Australian International Airshow

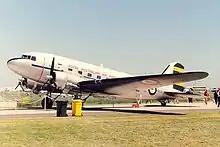
A C-47 Dakota A65-95 of the ARDU, 1992

In 1992, the Australian International Airshow was moved to Avalon Airport near Geelong. Held during October, the show coincided with the wettest spring in Victoria's history. The show organisers nearly cancelled it due to the wet, but the rain stopped just before the opening day. The two public days of the 1992 show were attended by about 175,000 people.